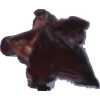
Label: carambola